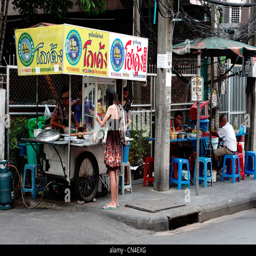
people eating on the street in stalls